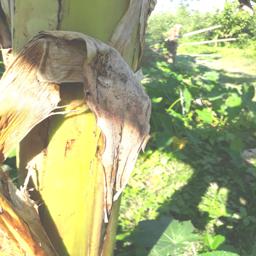
Label: PSEUDOSTEM WEEVIL